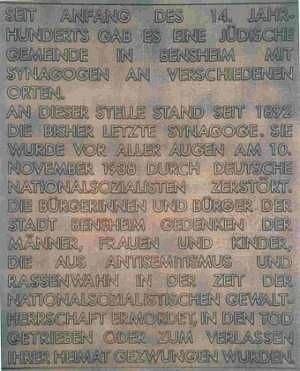
La synagogue de Bensheim, inaugurée fin 1892, a été détruite en 1938 lors de la nuit de Cristal comme la plupart des autres lieux de culte juif en Allemagne.